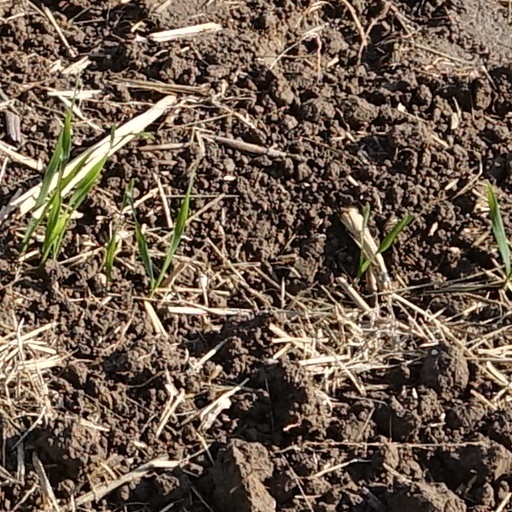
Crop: wheat